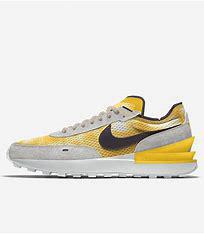
Brand: Nike
Model: Waffle One